Alice Dugged Cary

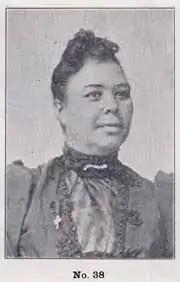
Alice Dugged Cary (1859–1941), as pictured in Sara J. Duncan’s "Progressive Missions in the South and Addresses with Illustrations and Sketches of Missionary Workers and Ministers and Bishops' Wives", 1906

Alice Dugged Cary (also known as Alice Dugged Carey; September 1859 – September 25, 1941), was an American educator and librarian.